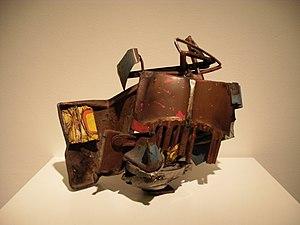
John Angus Chamberlain est un artiste plasticien américain né le 16 avril 1927 à Rochester, mort le 21 décembre 2011. Son travail, caractérisé par l'utilisation de fragments d'automobile écrasés et soudés, a acquis la célébrité dans les années 1960, considéré tantôt comme un essai de transposer en trois dimensions les recherches de l'expressionnisme abstrait, tantôt comme une composante du pop art.